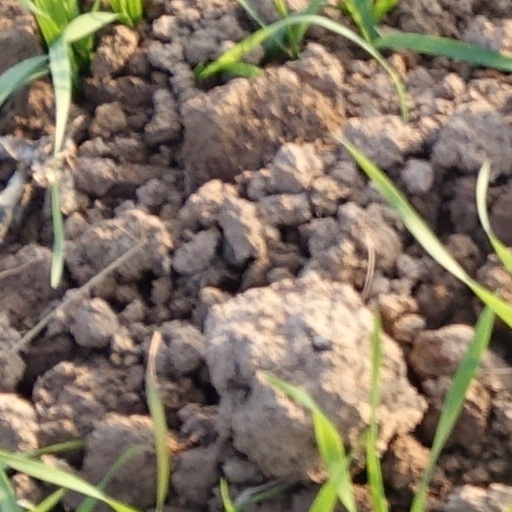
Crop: wheat